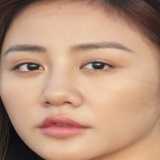
ca sĩ Văn Mai Hương